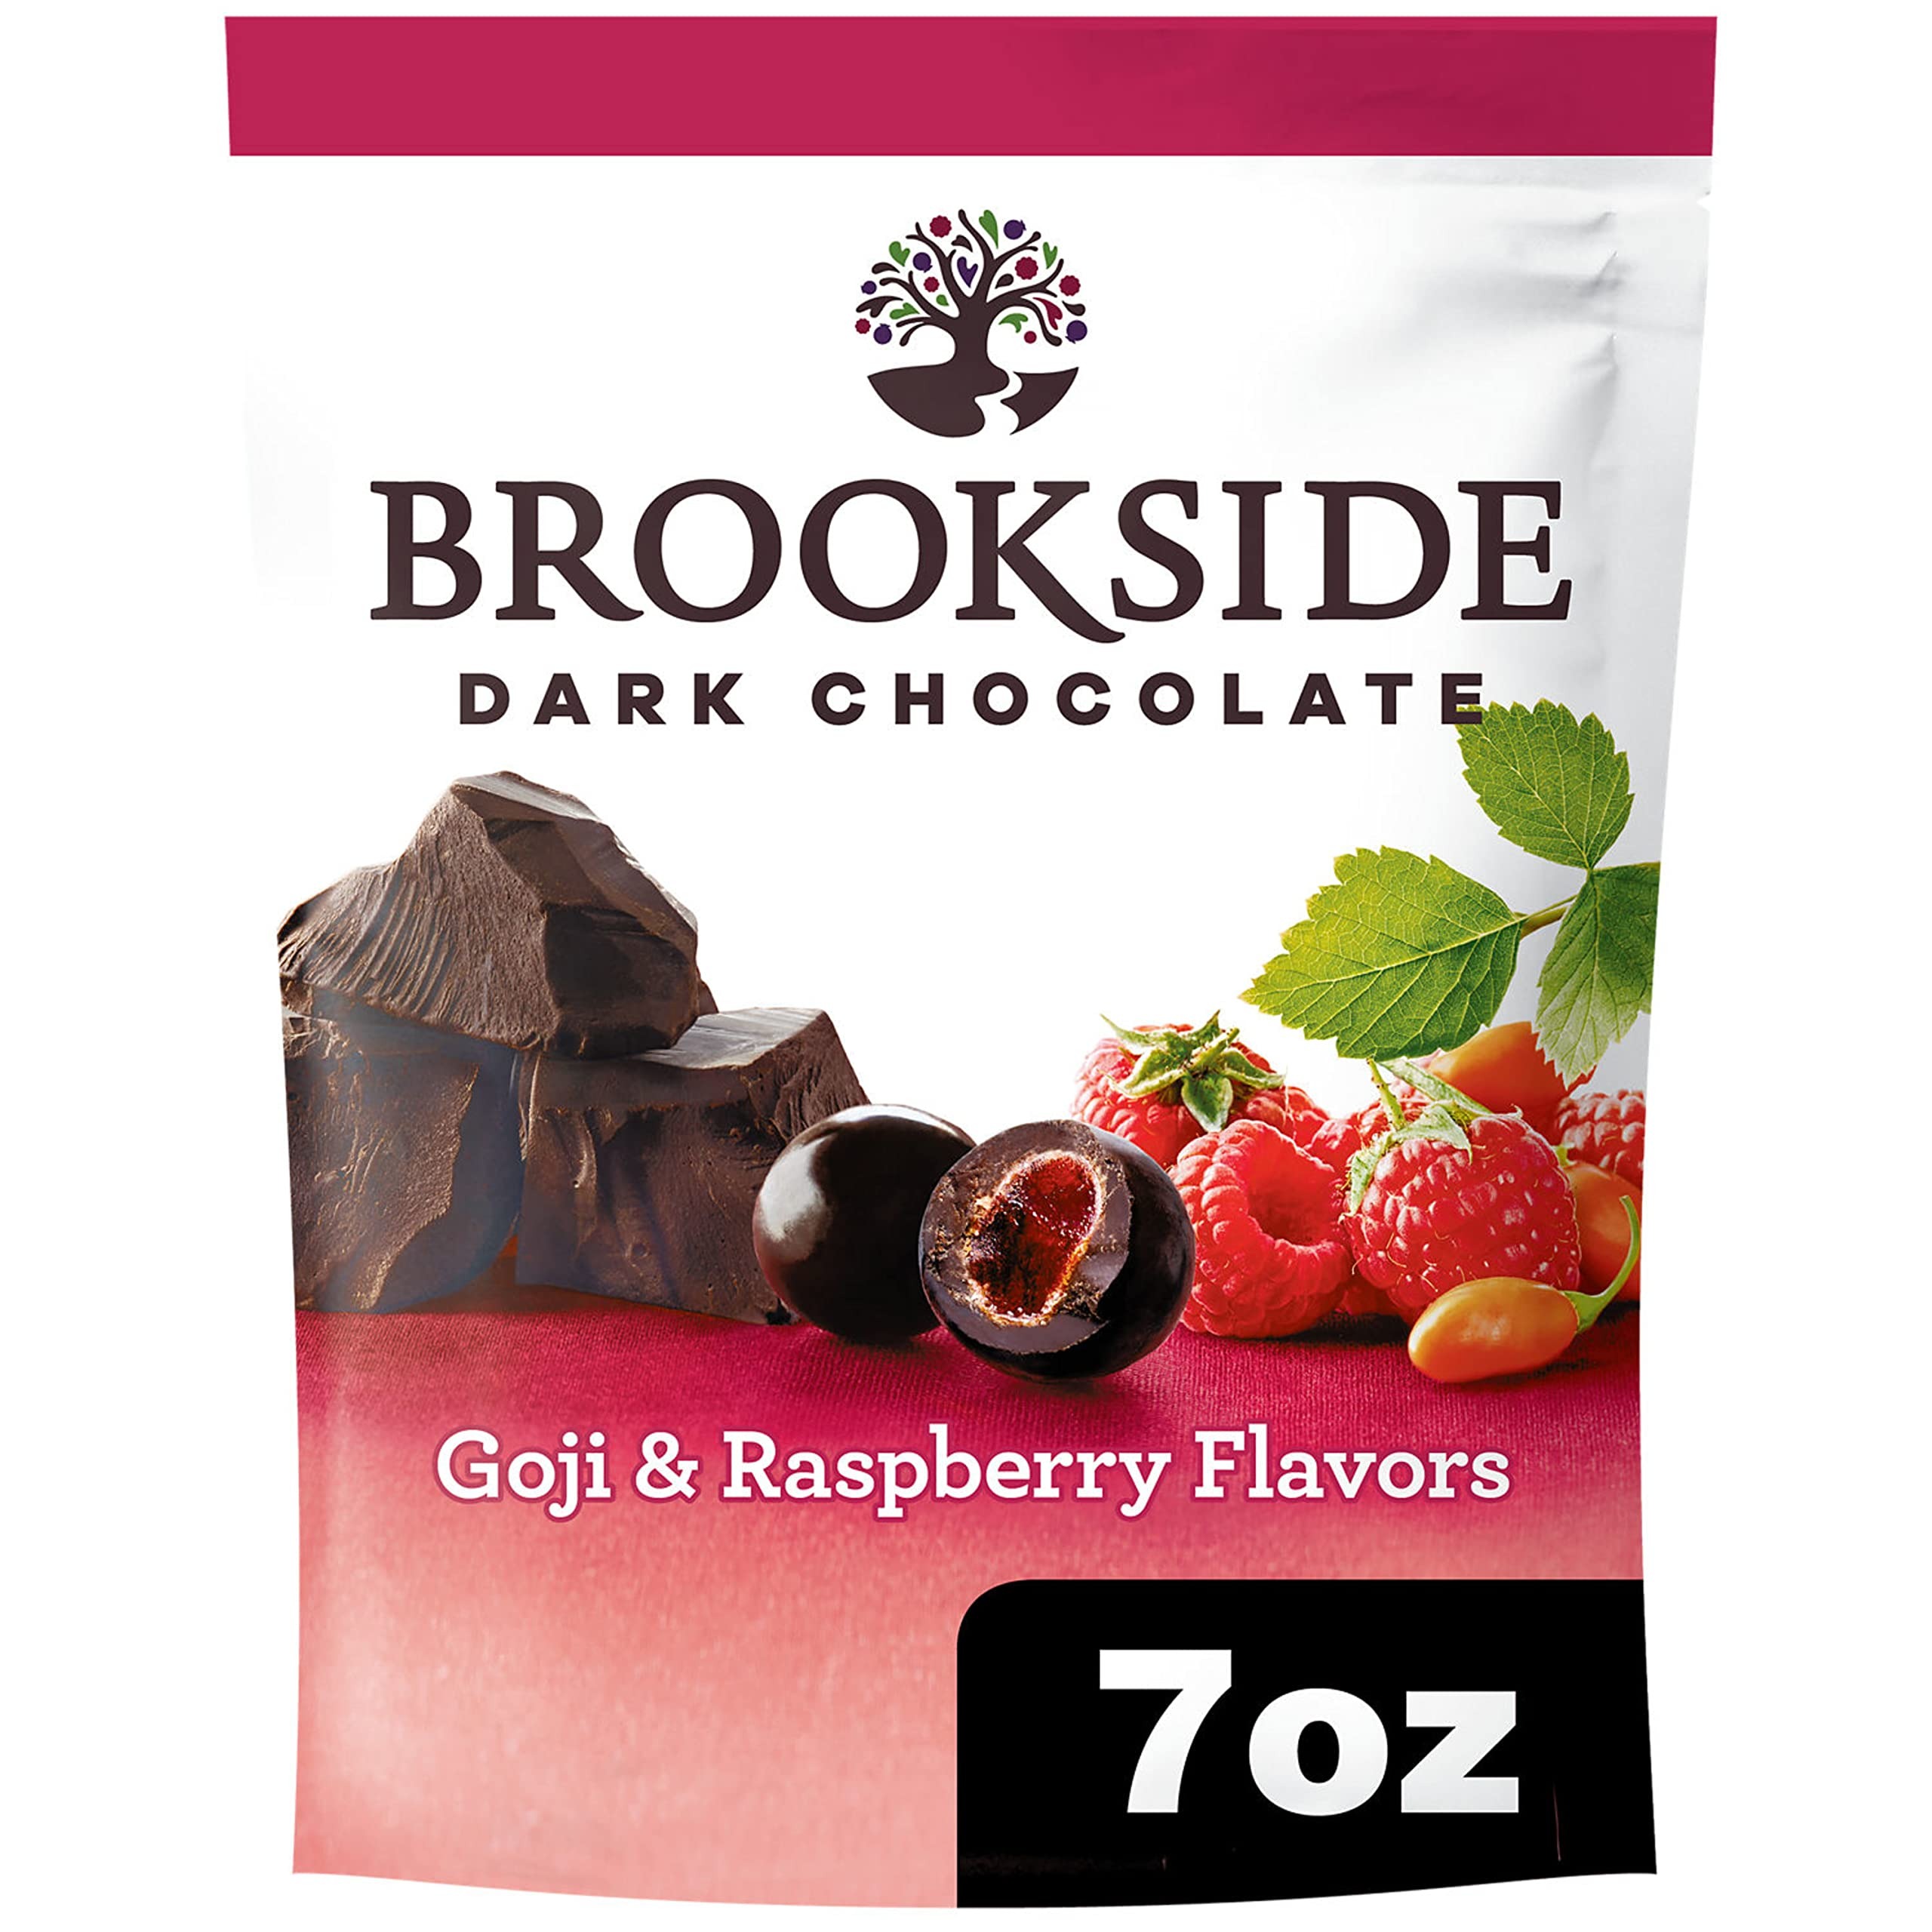
Item Name: BROOKSIDE Dark Chocolate, Goji and Raspberry Flavored Snacking Chocolate Bag, 7 Oz
Bullet Point 1: Contains one (1) 7-ounce resealable bag of BROOKSIDE Dark Chocolate with Goji and Raspberry Flavored Centers Snacking Chocolate
Bullet Point 2: Take dark chocolate, goji and raspberry flavored treats with you on hikes, camping trips, work retreats, snack breaks, road trips and all the ordinary moments in between
Bullet Point 3: Kosher-certified, gluten free dark chocolate treats made with a blend of select berry fruit flavors containing no artificial colors or flavoring
Bullet Point 4: Keep snacking classy with BROOKSIDE treats at birthday parties, networking events and anniversary dates throughout the year
Bullet Point 5: Rich, decadent dark chocolate over delightfully chewy goji and raspberry flavors for a diverse array of ingredients brought together to offer snacking perfection in your Halloween, Christmas, Valentine's Day and Easter candy selections
Value: 7.0
Unit: Ounce

Price: 5.99